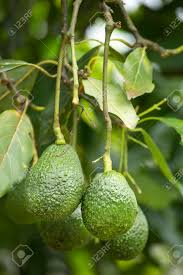
Label: Avocado